Armin Dassler

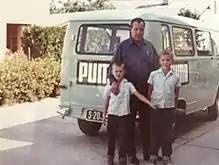
Dassler in Salzburg with his two sons

Armin Dassler (15 March 1929 – 10 October 1990) was the son of Rudolf Dassler, German founder of the sportswear company Puma and nephew of Adidas founder, Adolf "Adi" Dassler.